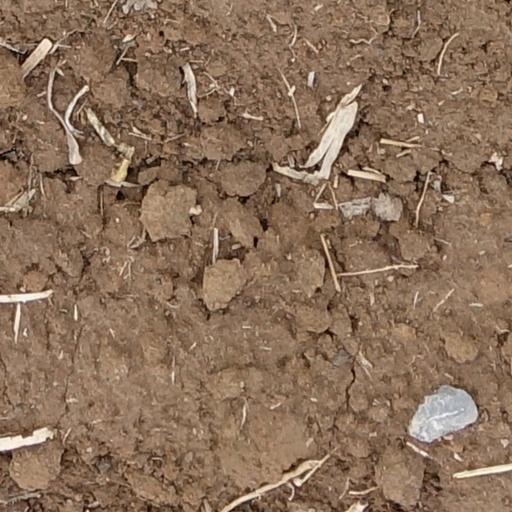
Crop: wheat